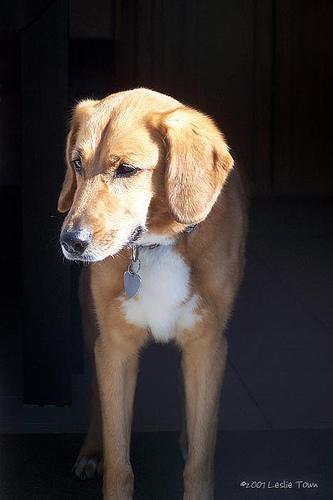
redbone